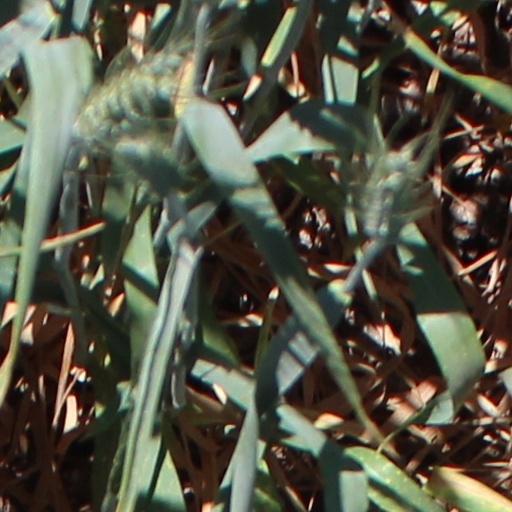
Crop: wheat